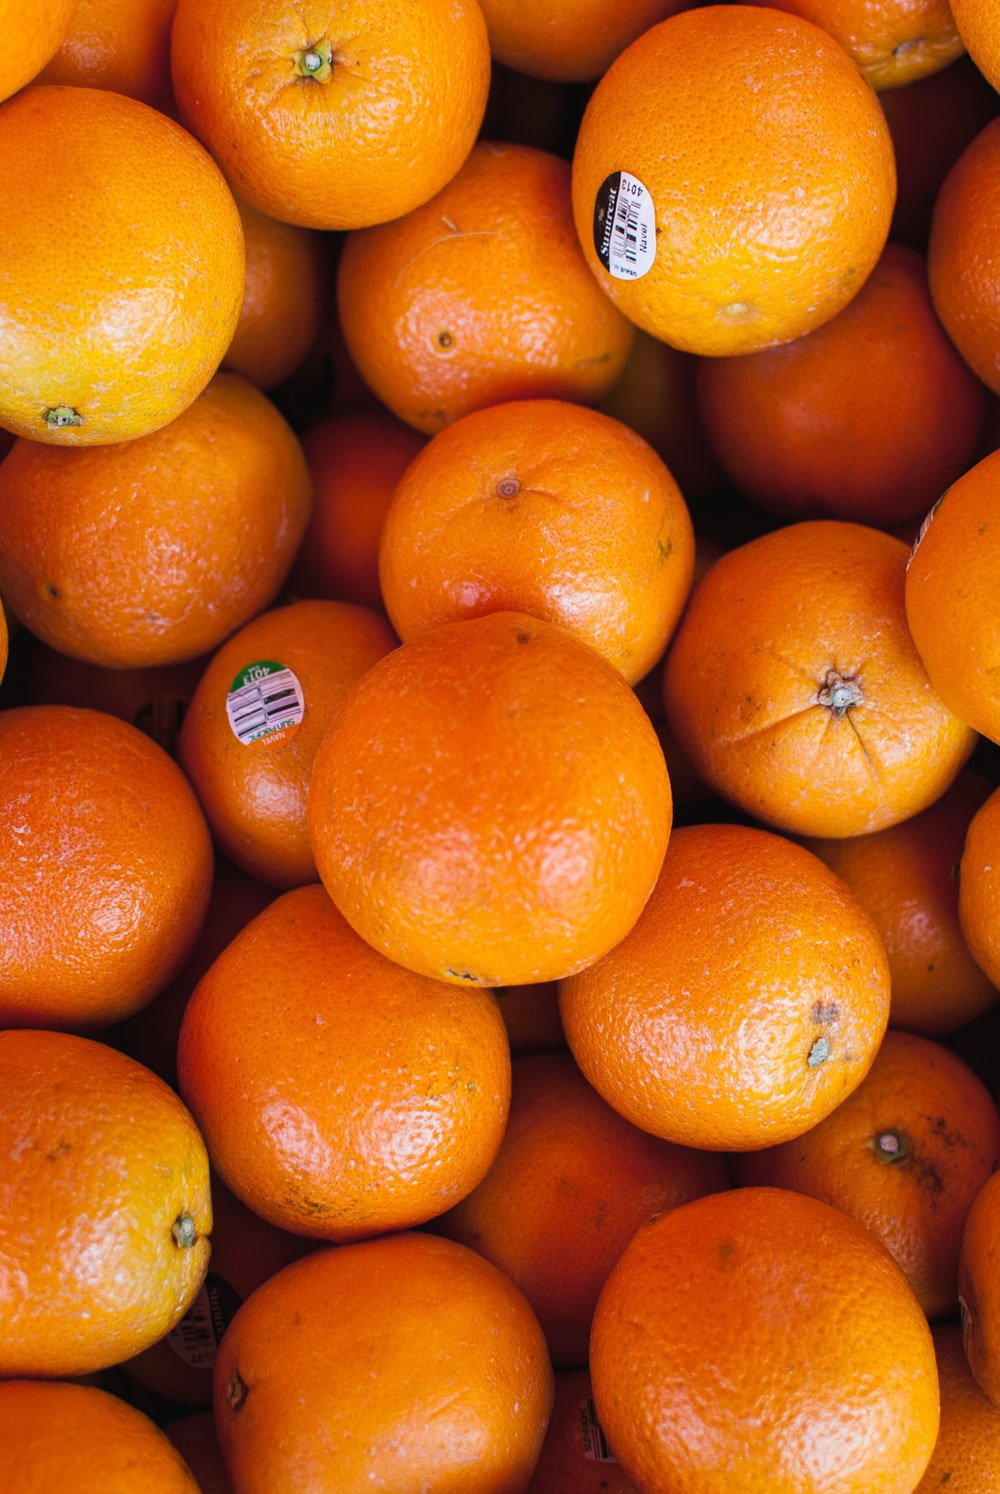
Label: Orange